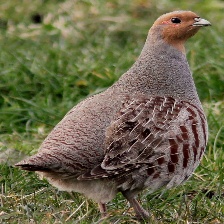
Species: GRAY PARTRIDGE
Scientific name: PERDIX PERDIX
ImageNet parent category: partridge